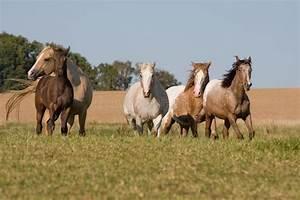
horse